Bright Stars FC

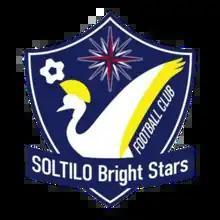
Logo for Soltilo Bright Stars F.C

Bright Stars FC, also Soltilo Bright Stars, is a Ugandan football club. They play in the top division of Ugandan football, the Ugandan Super League.